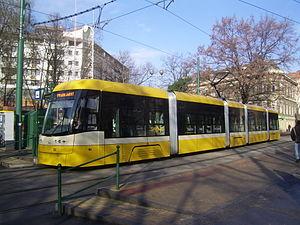
Le tramway de Szeged est le réseau de tramway de la ville de Szeged, en Hongrie. Il compte cinq lignes et est exploité par la société publique Szegedi Közlekedési Kft..